Asclepias subverticillata

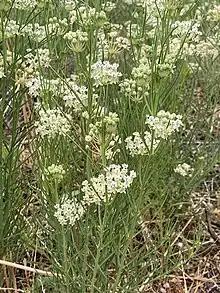
Horsetail milkweed

Growing to in height, short branches support leaves ranging from in length. Blooming from May to September, the umbel is wide, with individual flowers up to across; each has five petals and five sepals. The fruit pod is smooth and long; the seeds inside have long hairs.